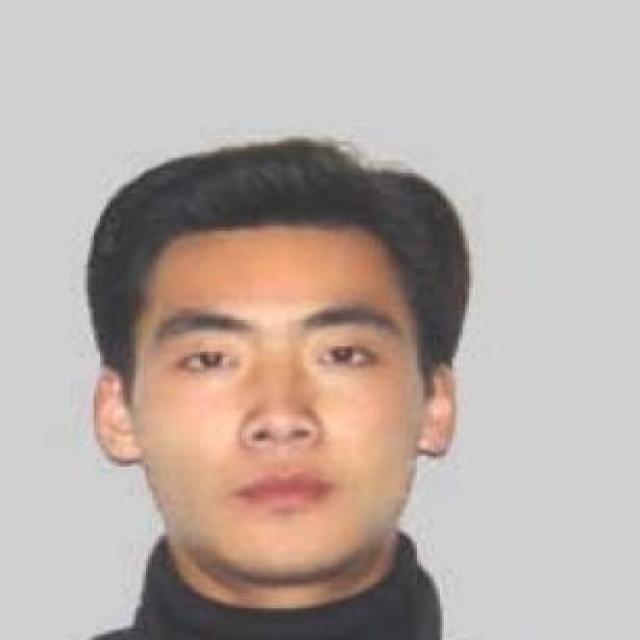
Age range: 21-44